The Church (1989 film)

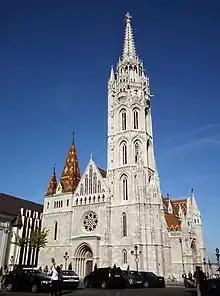
"The Church" was partially shot at Matthias Church in Budapest.

In an interview conducted on January 22, 1988, directors Lamberto Bava and Dario Argento were discussing a follow-up to "Demons 2" stating that they were working on a follow-up film, with Argento stating it would not be called "Demons 3", but potentially "Ritorno alla casa dei demoni". The third "Demons" film, whose story was developed by Franco Ferrini and Dardano Sacchetti, involves a group of passengers that find themselves on a volcanic island after their airplane is forced to make an emergency landing. Sacchetti explained that the situation was for them to arrive in a "weird hell" and compared the film to "Alien", but with the isolated place being an airplane opposed to a spaceship and the demons replacing the aliens. After developing several drafts, the writers abandoned the story with Sacchetti stating that they had trouble creating a story set in an isolated area of the airplane. The screenwriters eventually developed a new screenplay set in a church which acted as a passage into hell. Argento would later state that "The Church" "was never "Demons 3", nobody but Lamberto ever wanted to make "Demons 3"; I didn't want it, the studio didn't want it, nobody wanted it."